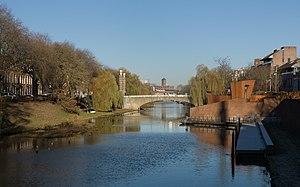
Le Dommel est une rivière de Belgique et des Pays-Bas. Elle est longue de 146 km, dont 20 km dans le Limbourg belge et 126 km dans le Brabant-Septentrional. Elle fut déjà mentionnée à l'époque romaine, sous le nom Dutmala.
Bois-le-Duc est une commune et ville néerlandaise, chef-lieu de la province du Brabant-Septentrional. Comptant 154 205 habitants en 2019, elle est la quatrième commune en nombre d'habitants au niveau provincial après Eindhoven, Tilbourg et Bréda, couvrant une superficie de 117,81 km² dont 7,82 km² d'eau.